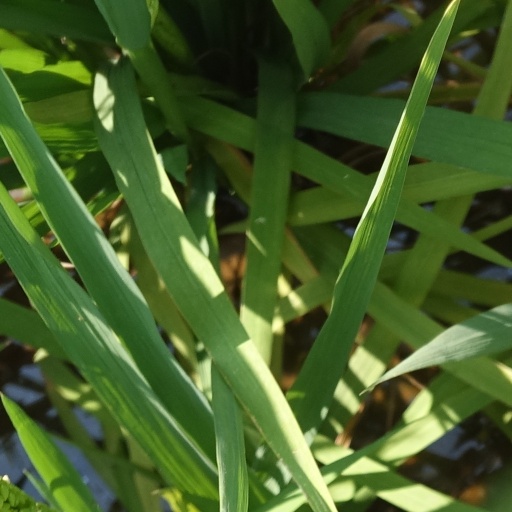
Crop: rice